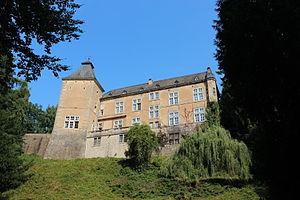
Le château de Beaufort est un ensemble formé de ruines d'une forteresse médiévale et d'un château de style Renaissance adjacent situé à Beaufort, au Grand-Duché de Luxembourg.